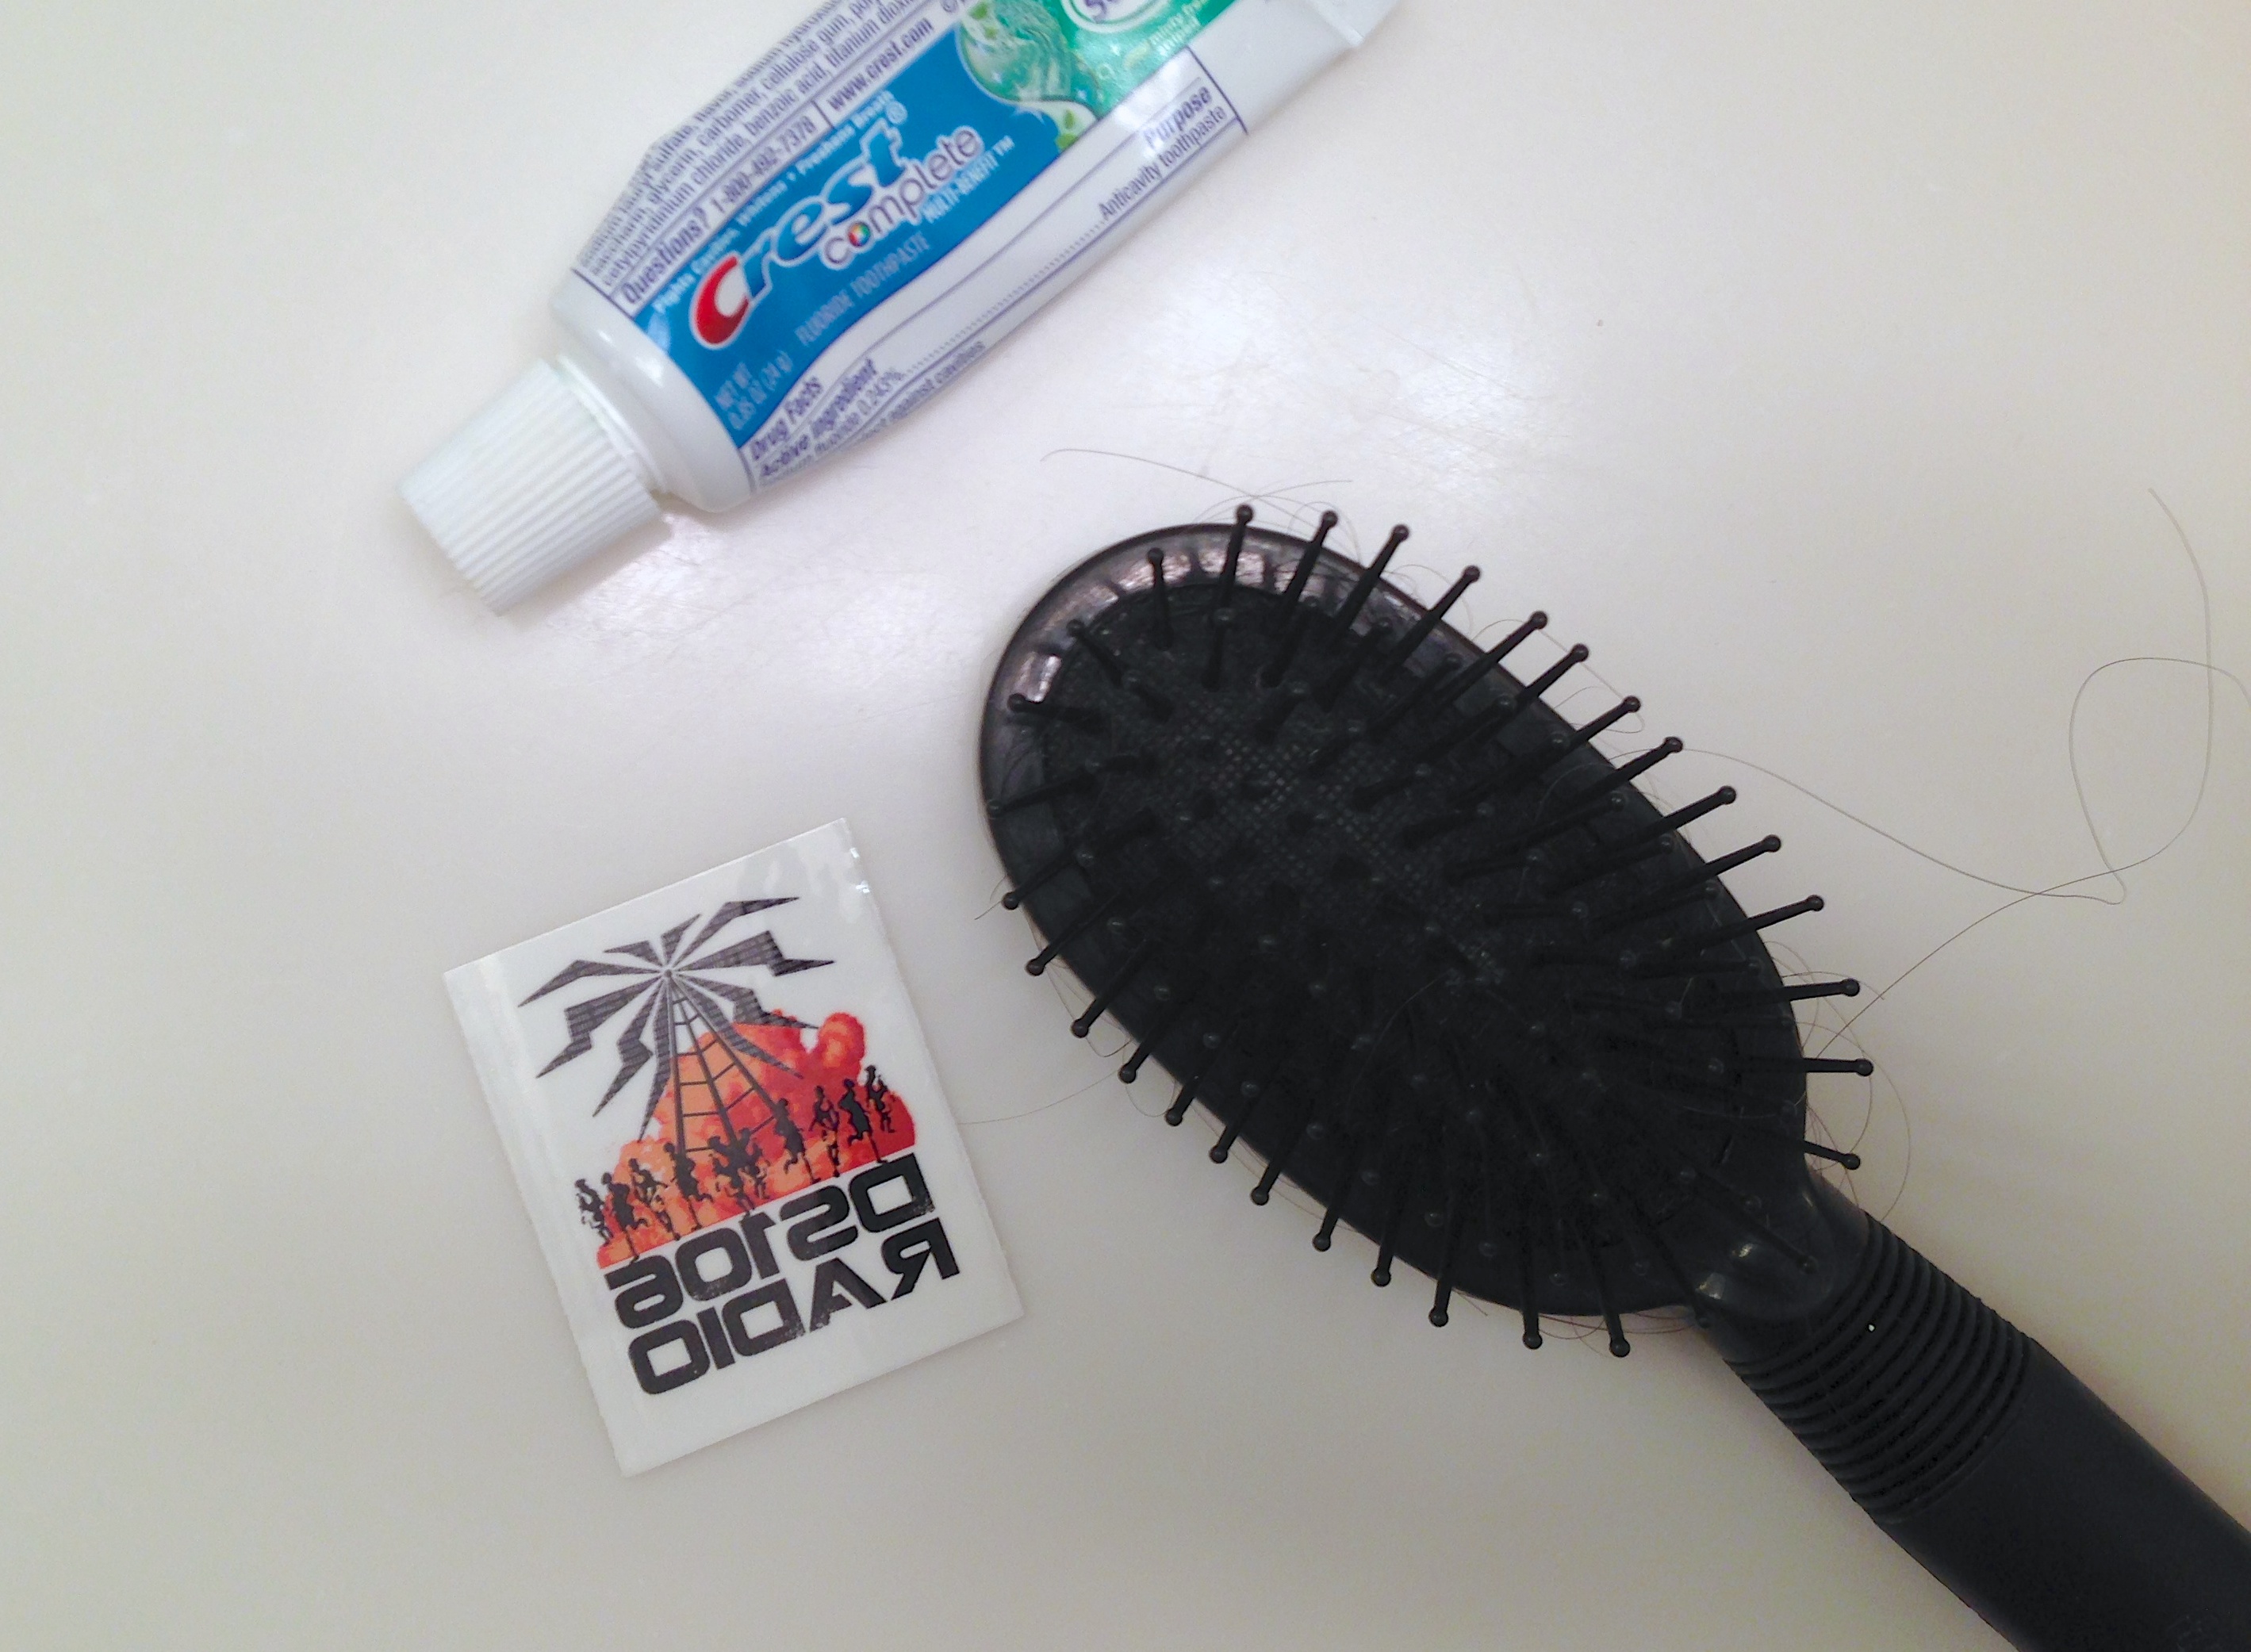
brush, eyelash, product, cool image, hair accessory